Stereosonic

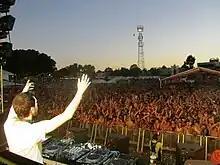
Calvin Harris in Perth, 2010

The festival promoters originally began working in Melbourne nightclubs forming the company Totem OneLove, which was in turn purchased by SFX Entertainment in 2013.